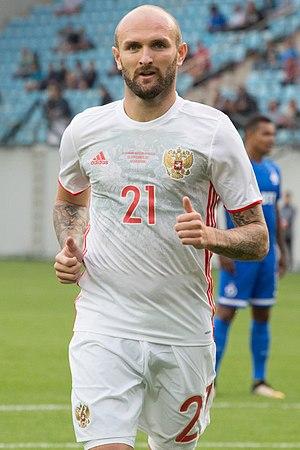
Konstantin Viktorovitch Rausch est un footballeur allemand et russe né le 15 mars 1990 à Kojevnikovo dans l'oblast de Tomsk en Russie. Il évolue actuellement comme arrière gauche pour le FK Dynamo Moscou en Première Ligue russe.